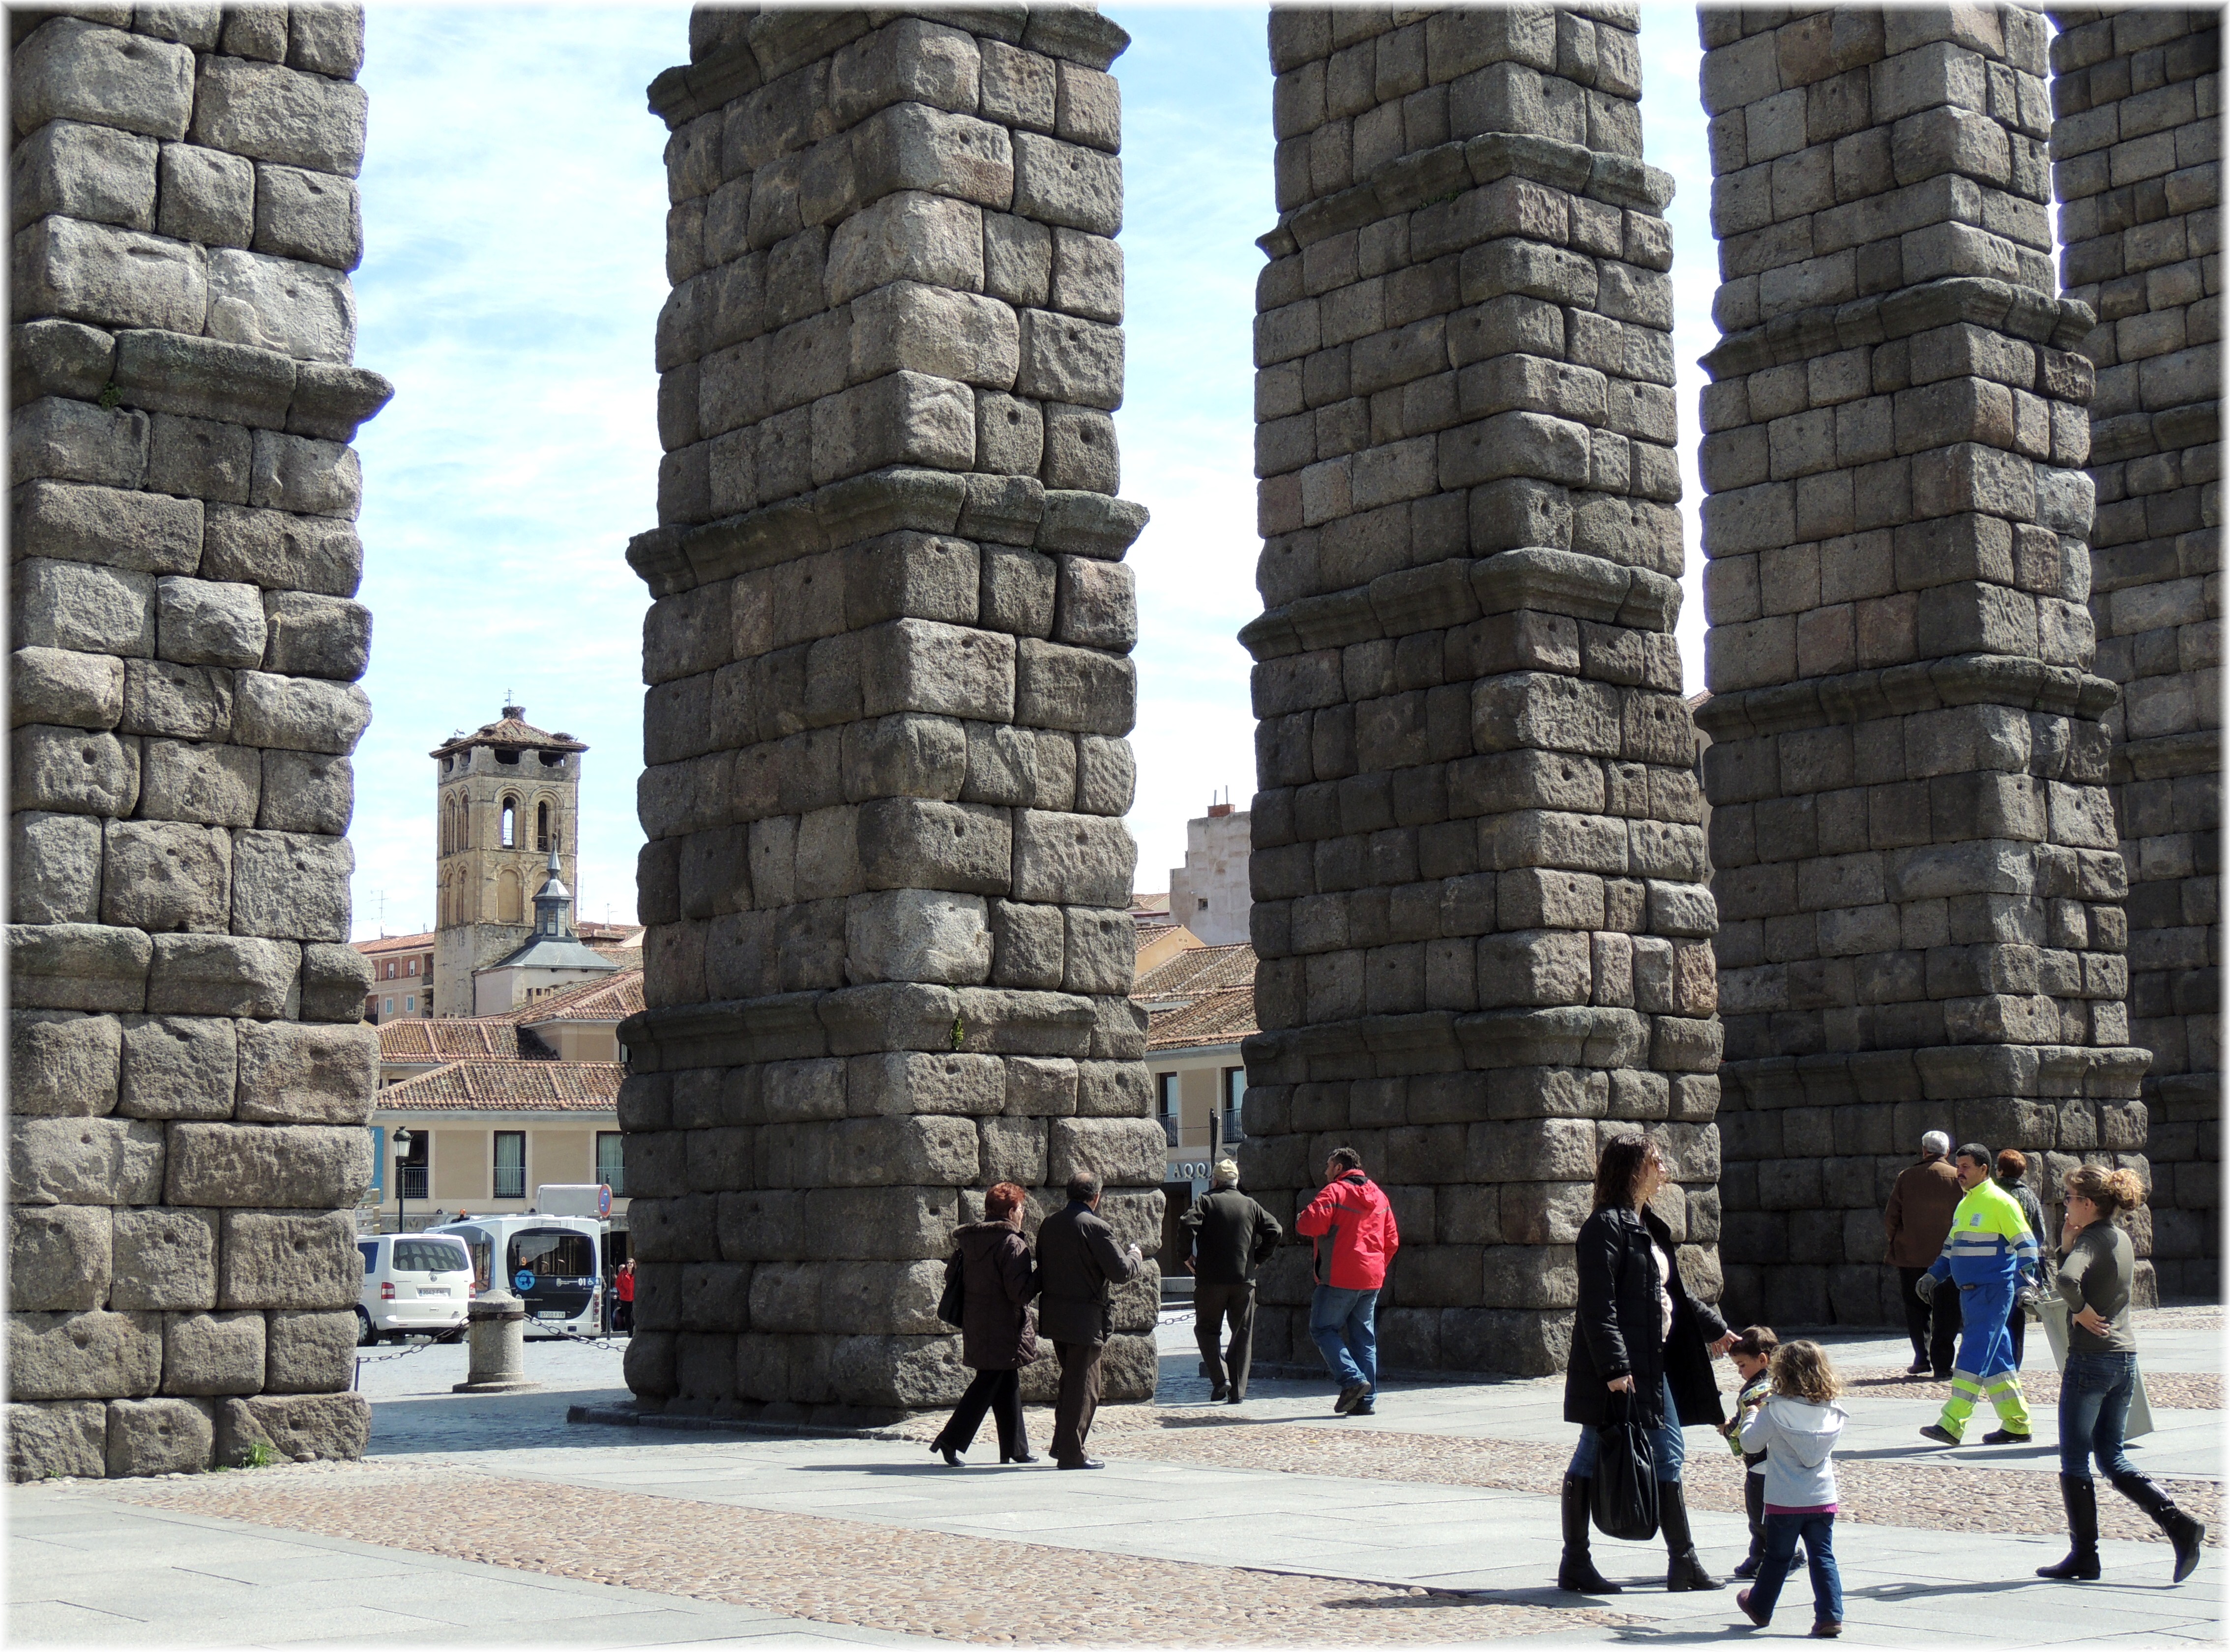
architecture, structure, building, city, stone, europe, arch, column, tower, landmark, facade, spain, espagne, europa, piedra, ciudad, castillayleon, segovia, espanha, pedra, cidade, espana, castillaleon, patrimonio, tours